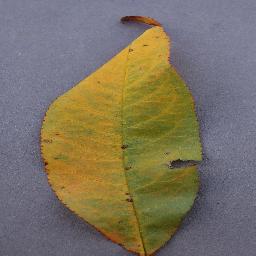
Label: Peach___Bacterial_spot